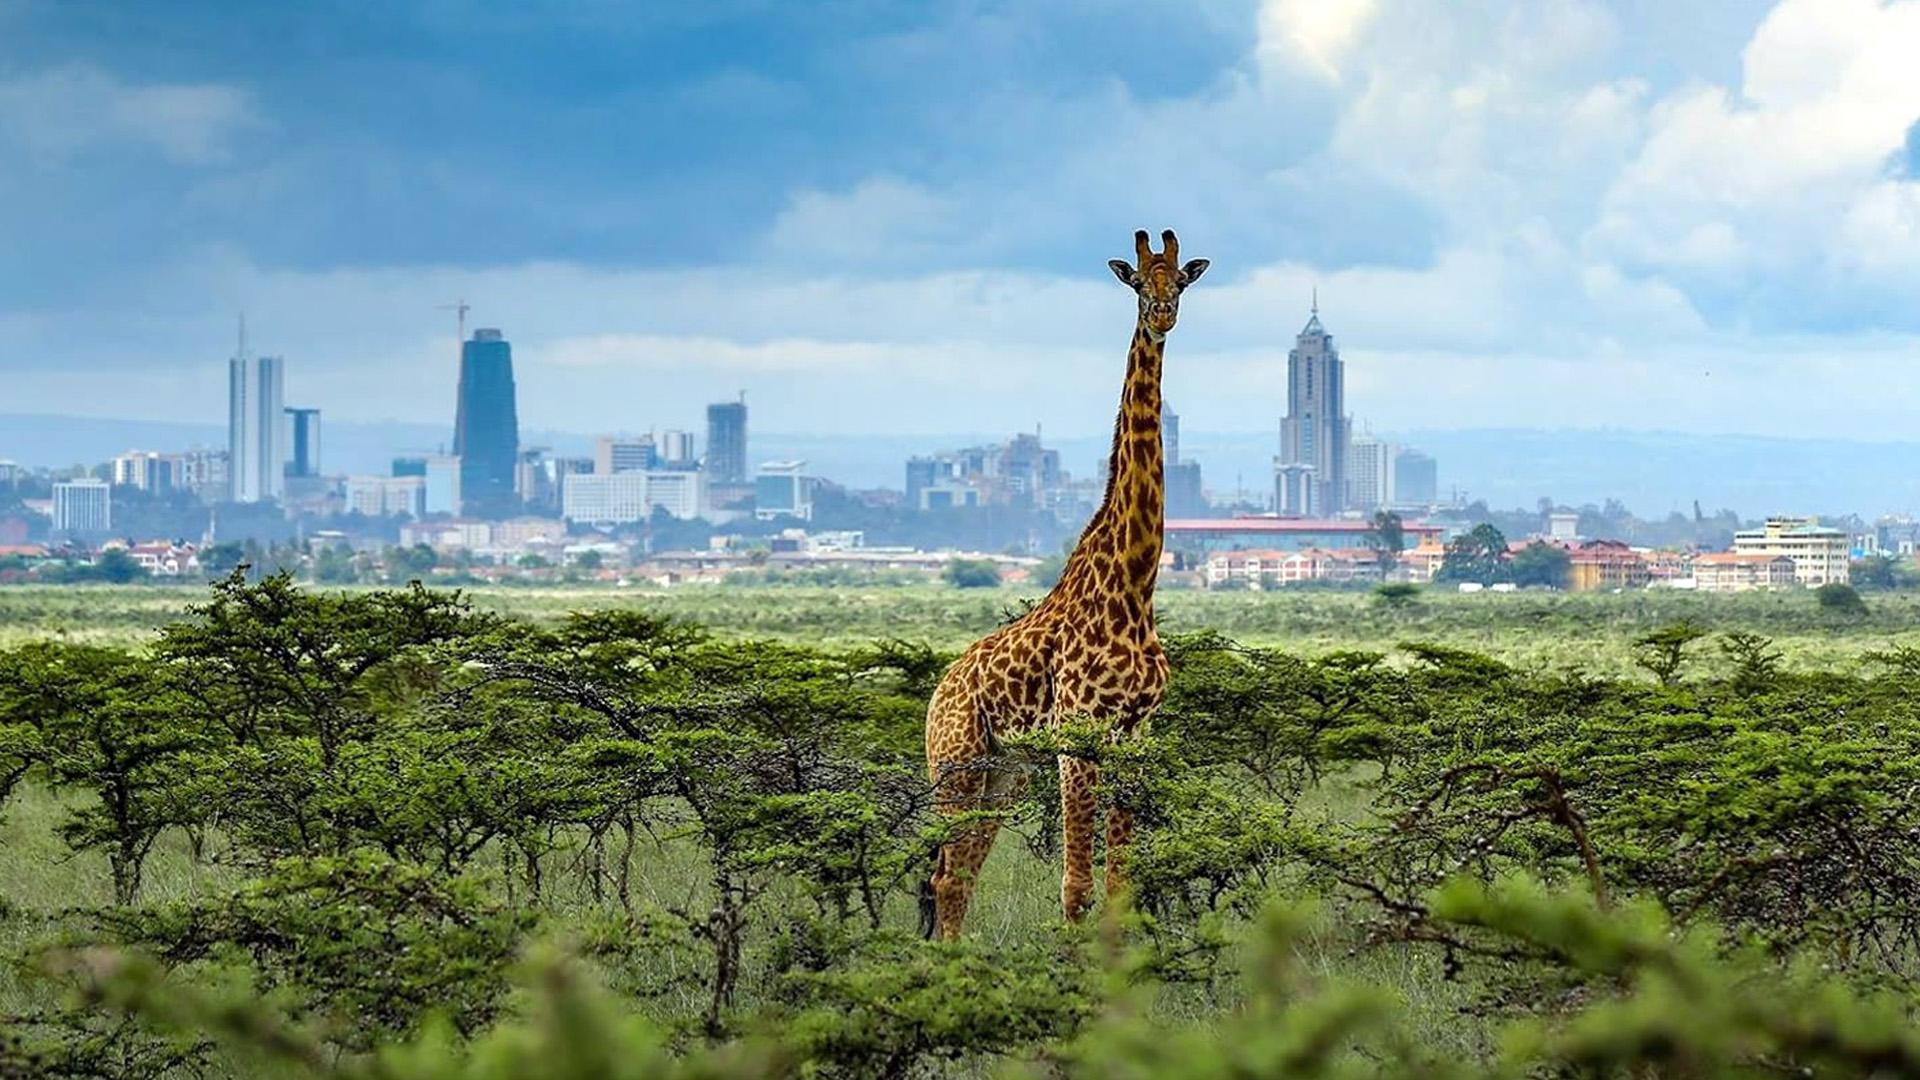
Kuna twiga mrefu amesimama katikati ya pori lenye miti na nyasi ya kijani kibichi, twiga huyo ameelekea upande wa kulia, nyuma yake kuna mji wenye nyumba, majumba marefu ambao unaonekana kama mji wa Nairobi.